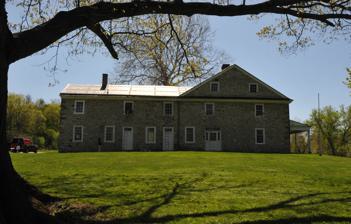
Building: Locust Grove (Bainbridge, Pennsylvania)
Country: United States of America
Year built: 1782
Historic house in Pennsylvania, United States United States historic place Locust Grove U.S. National Register of Historic Places Show map of Pennsylvania Show map of the United States Location South of Bainbridge off Pennsylvania Route 441, Conoy Township, Pennsylvania Coordinates 40°4′44″N 76°39′38″W / 40.07889°N 76.66056°W / 40.07889; -76.66056 Area 2.6 acres (1.1 ha) Built c. 1782 NRHP reference No. 77001171 Added to NRHP August 3, 1977 Locust Grove , also known as the Haldeman Mansion, is an historic home that is located in Conoy Township in Lancaster County, Pennsylvania . It was listed on the National Register of Historic Places in 1977. History and architectural features Built circa 1782, this historic structure is a large, two-story, four-bay by two-bay, stone dwelling that overlooks the Susquehanna River . It has a large central chimney. Also located on the property is a rectangular, two-story stone building with a hipped gable roof. It was listed on the National Register of Historic Places in 1977. References